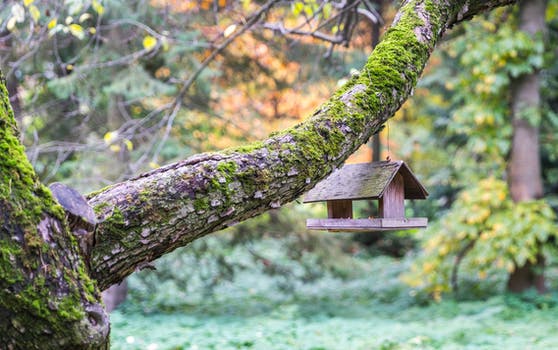
Label: No Watermark